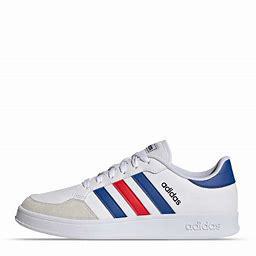
Brand: Adidas
Model: Breaknet